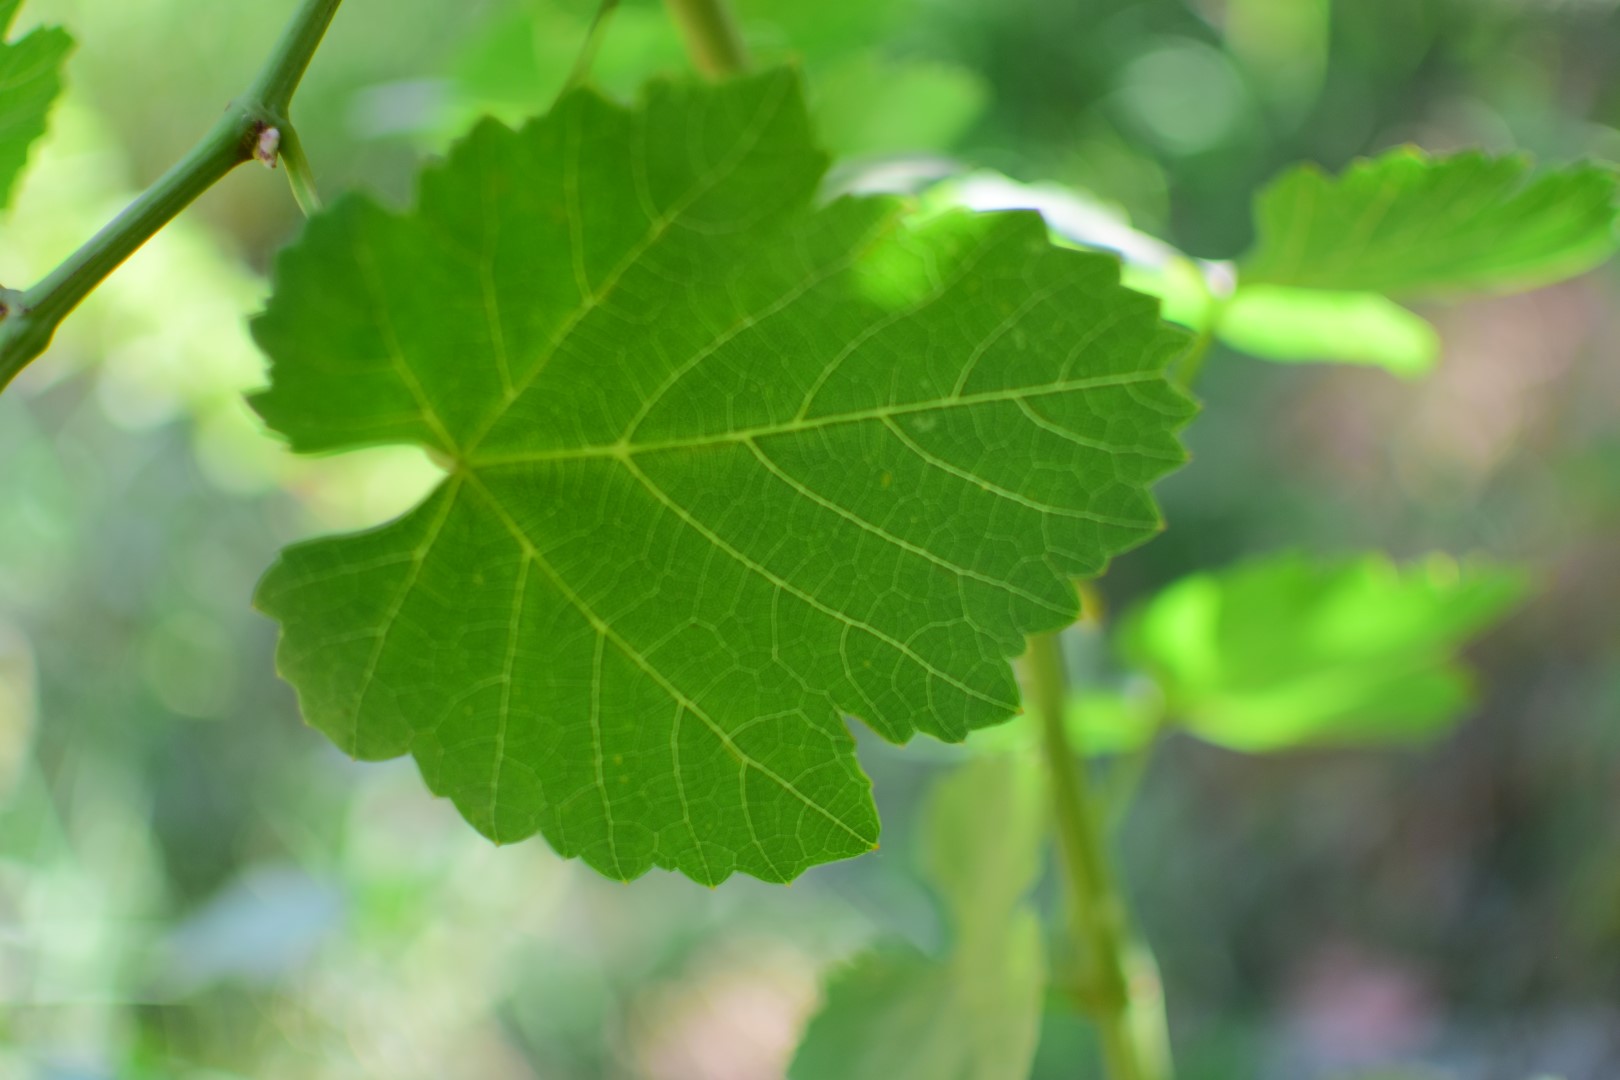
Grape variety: Shdah